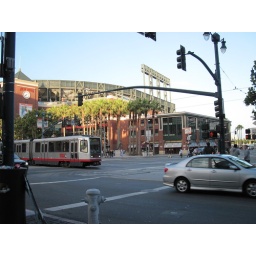
A day walking around SF. Random pictures of beautiful building and steetsA day walking around San Francisco. Random pictures of beautiful streets and buildings.